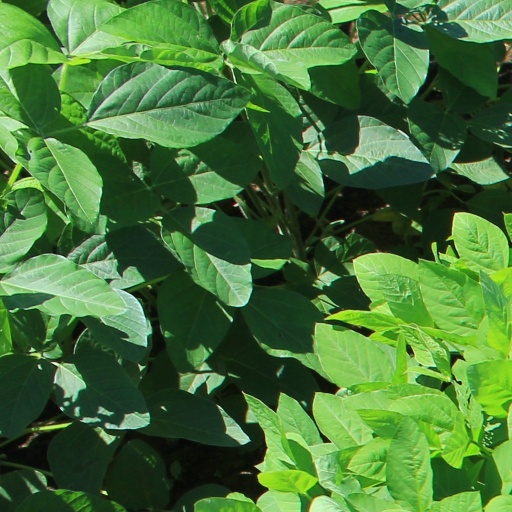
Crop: soybean